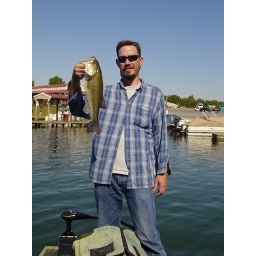
It's an awesome feeling when you put the boat in the water and ten minutes later you catch a nice one.